Dick Bond (Washington politician)

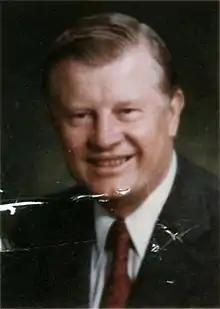

Richard M. Bond (April 23, 1921March 25, 2015) was an American politician who served in the Washington House of Representatives from the 6th district as a member of the Republican Party.